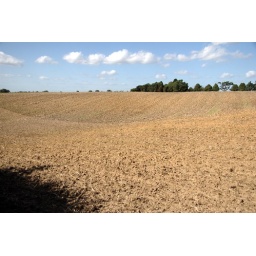
The field behind my grandad Ken's house in Acle